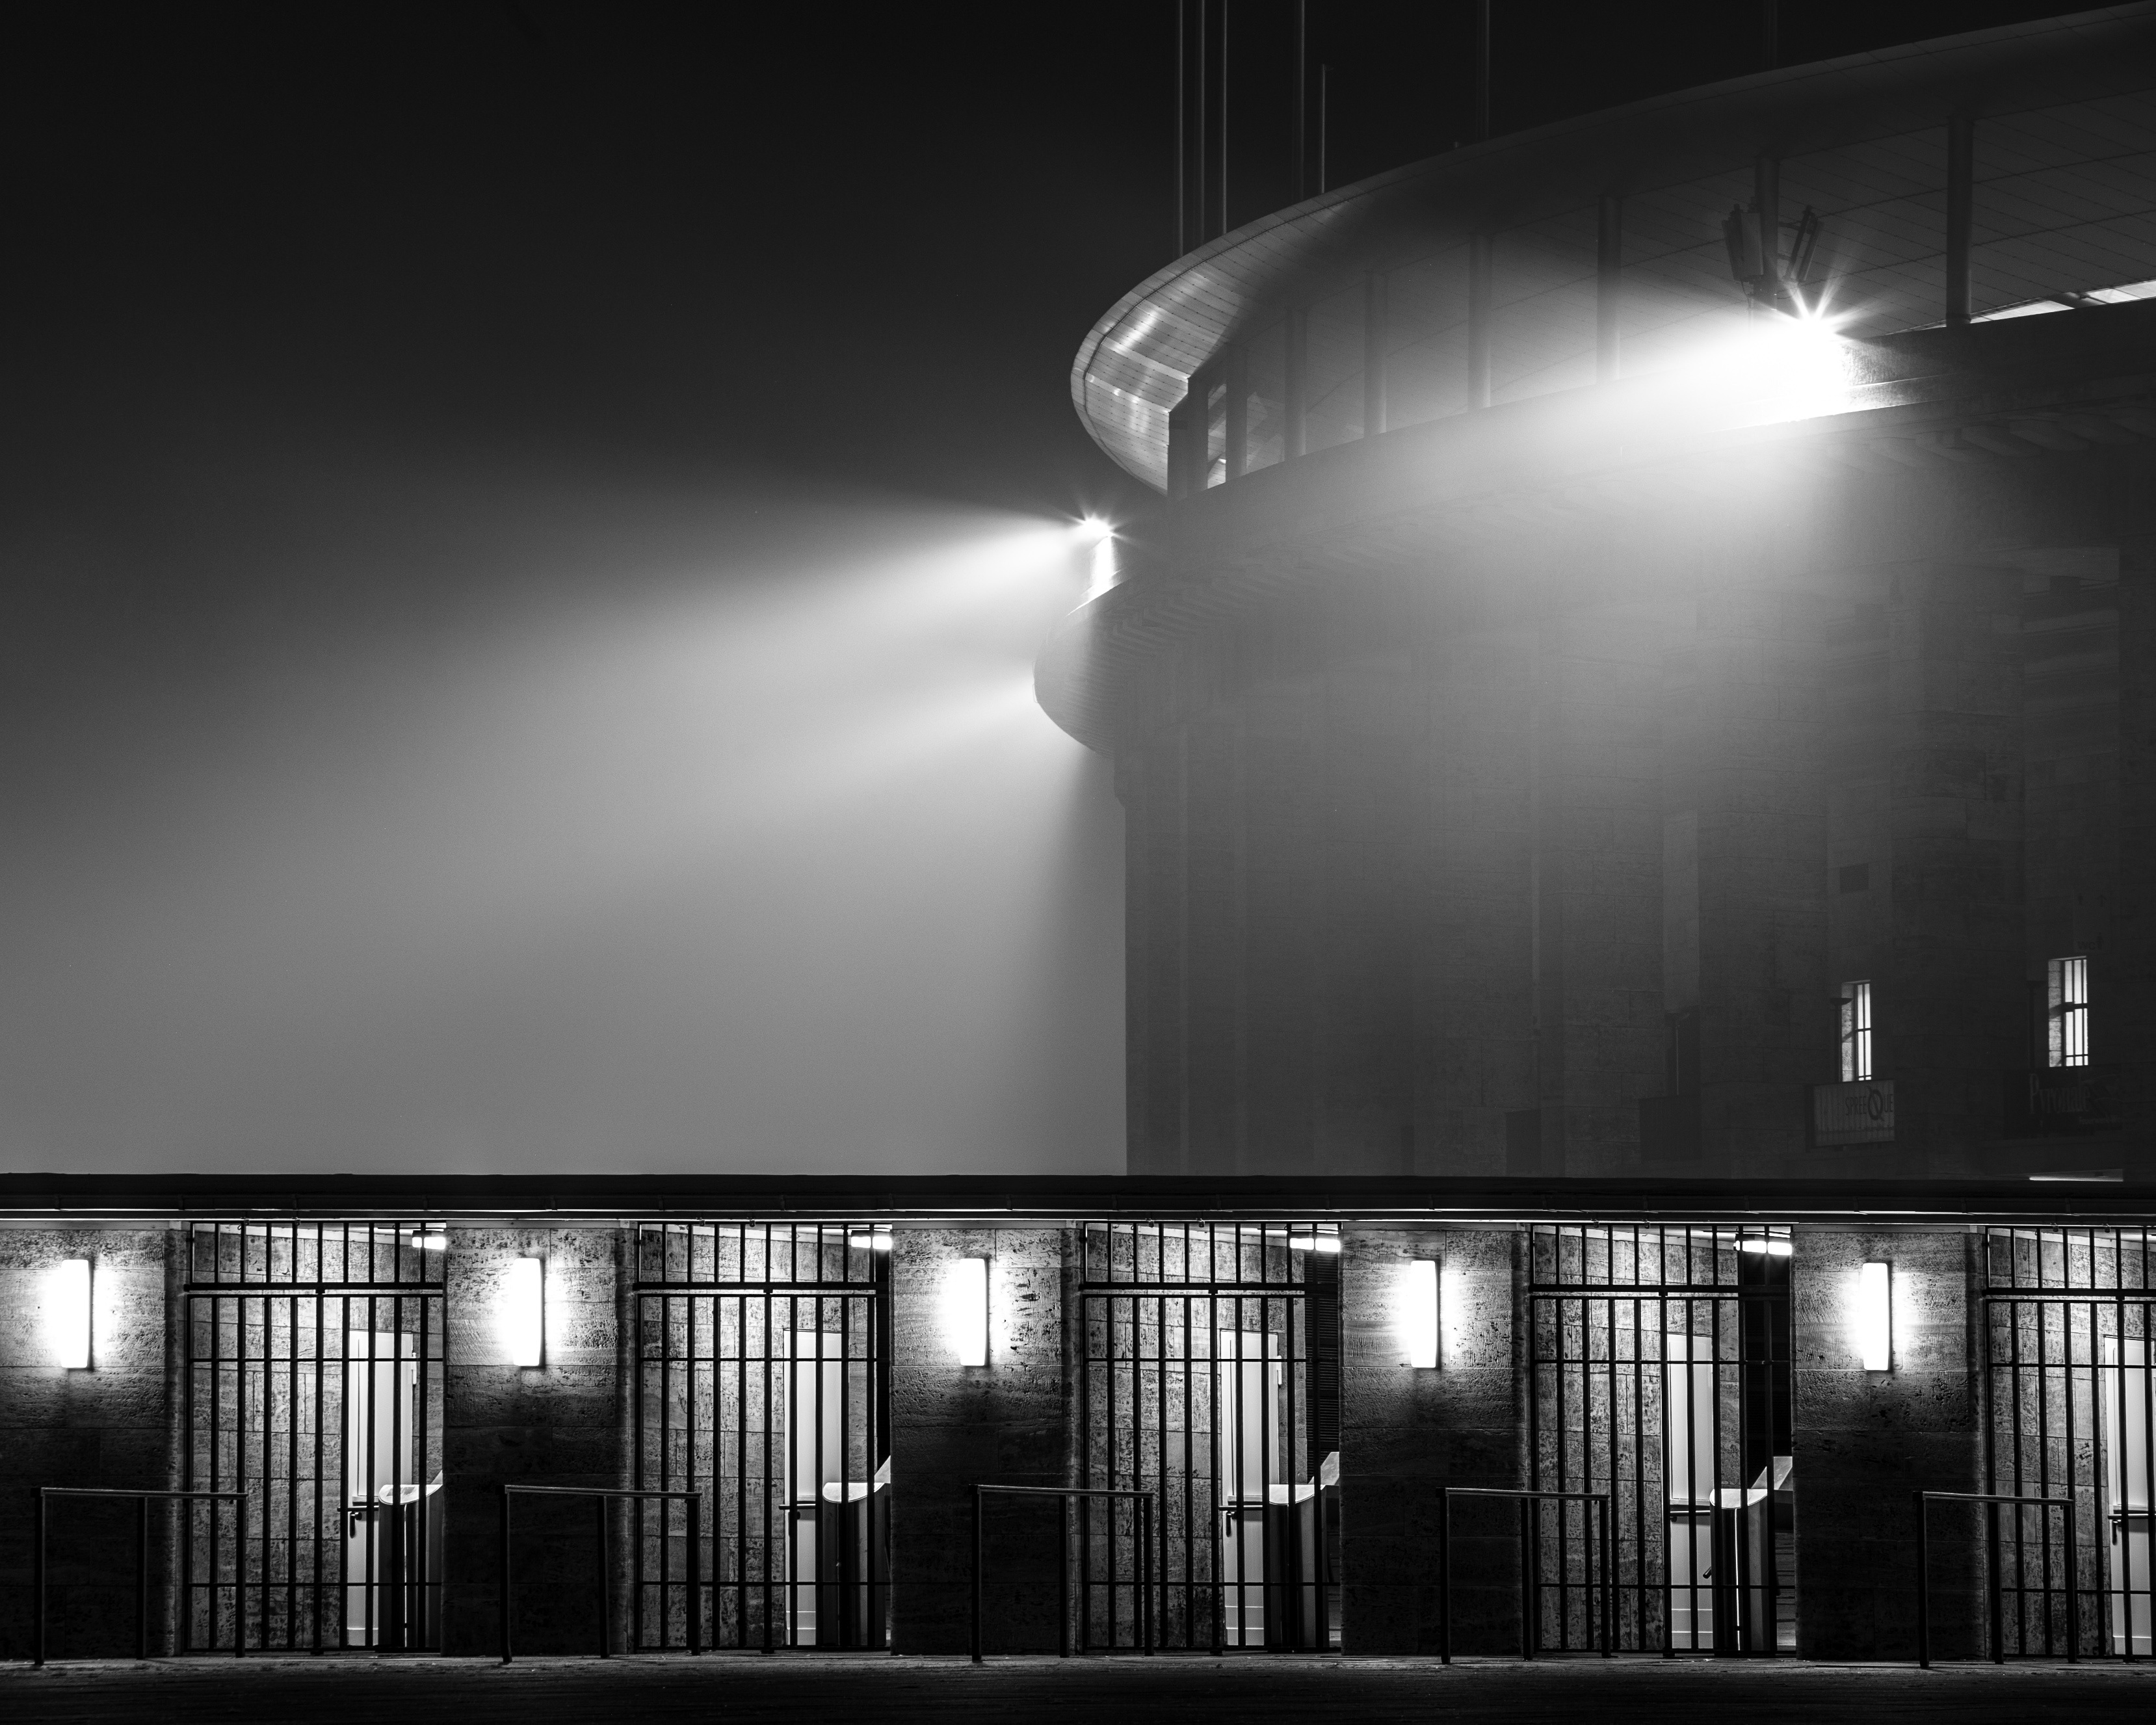
light, black and white, architecture, structure, white, night, photography, reflection, darkness, black, monochrome, lighting, symmetry, shape, monochrome photography